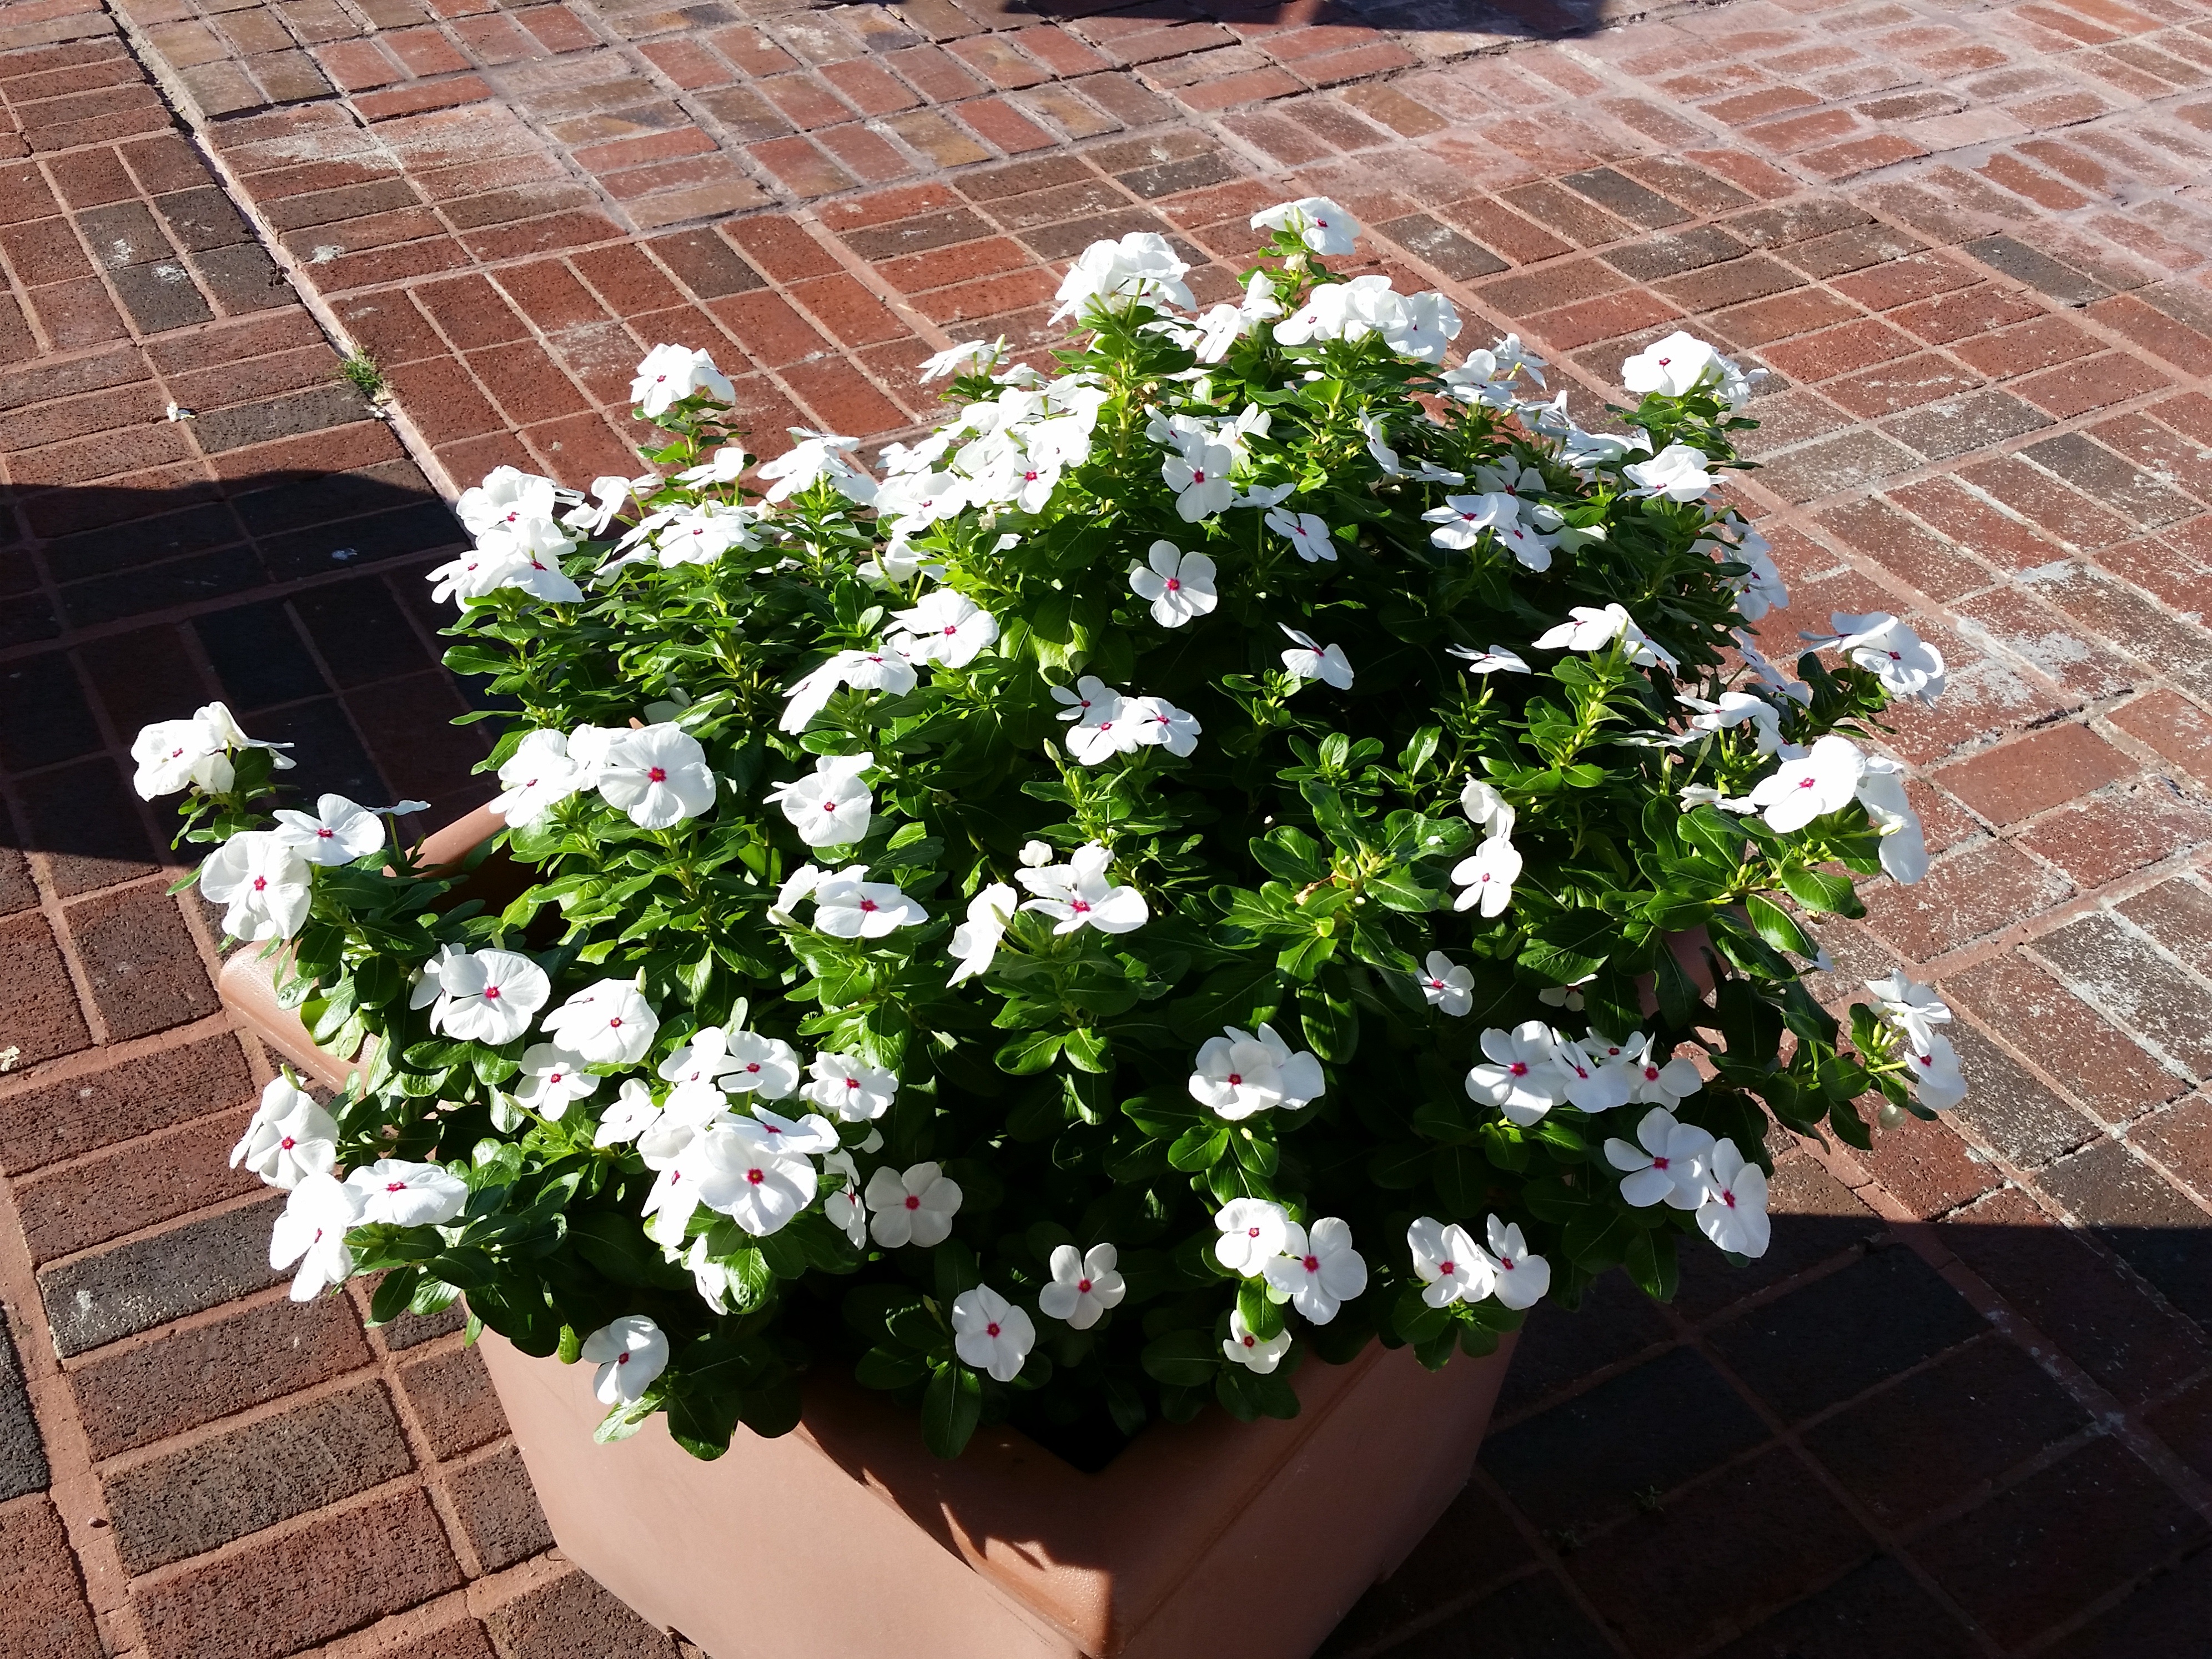
nature, blossom, growth, plant, leaf, flower, bloom, pot, summer, floral, decoration, green, botany, garden, flowers, potted, shrub, flowerpot, gardenia, flowering plant, annual plant, land plant